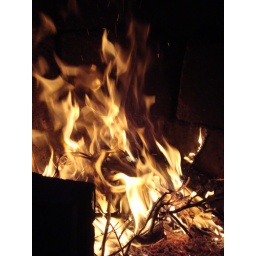
in B. Schultz's lake house in Wakaw - SK